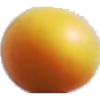
Label: Cherry Wax Yellow 1